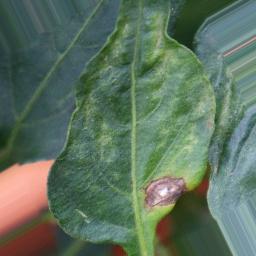
Label: cercospora